Lower Park Creek Patrol Cabin

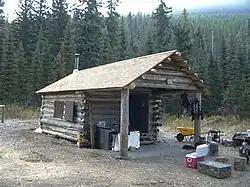

The Lower Park Creek Patrol Cabin in Glacier National Park is a rustic backcountry log cabin. Built in 1925, the cabin has a single room. The design originated at Yellowstone National Park.